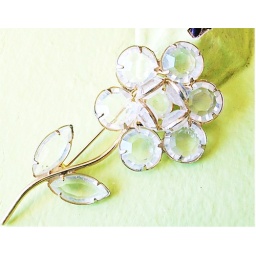
A oh so lovely clear stone brooch in the shape of a flower in gold tone metal! Very pretty!